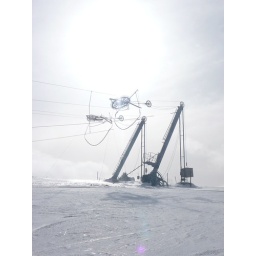
Ski lift silhouette against a white sky